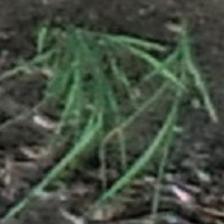
Label: clustered